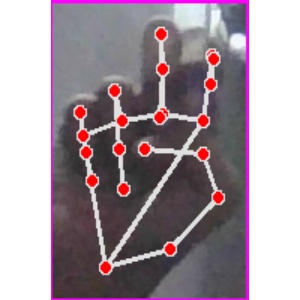
अक्षर: ह